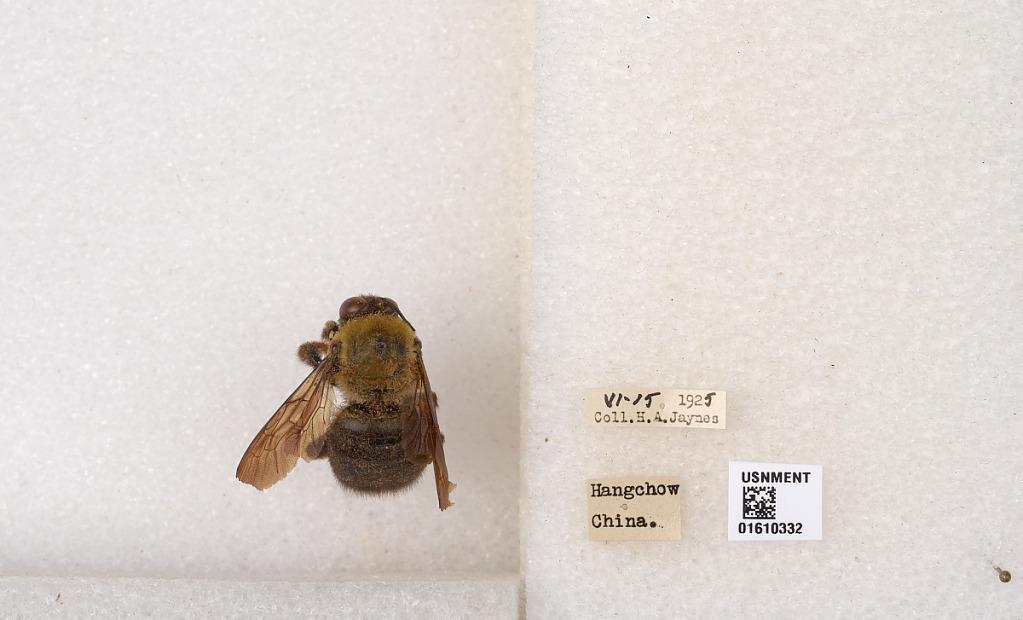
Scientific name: Xylocopa (Alloxylocopa) appendiculata appendiculata Smith
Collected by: H. Jaynes
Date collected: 1925-6-15
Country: China
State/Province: Zhejiang
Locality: Hangchow
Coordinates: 30.2614, 120.172